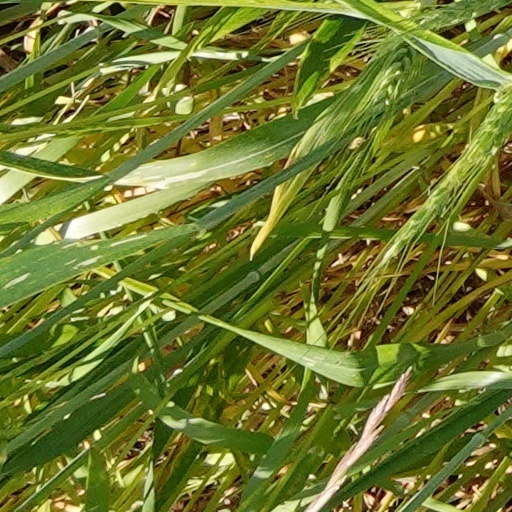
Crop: wheat